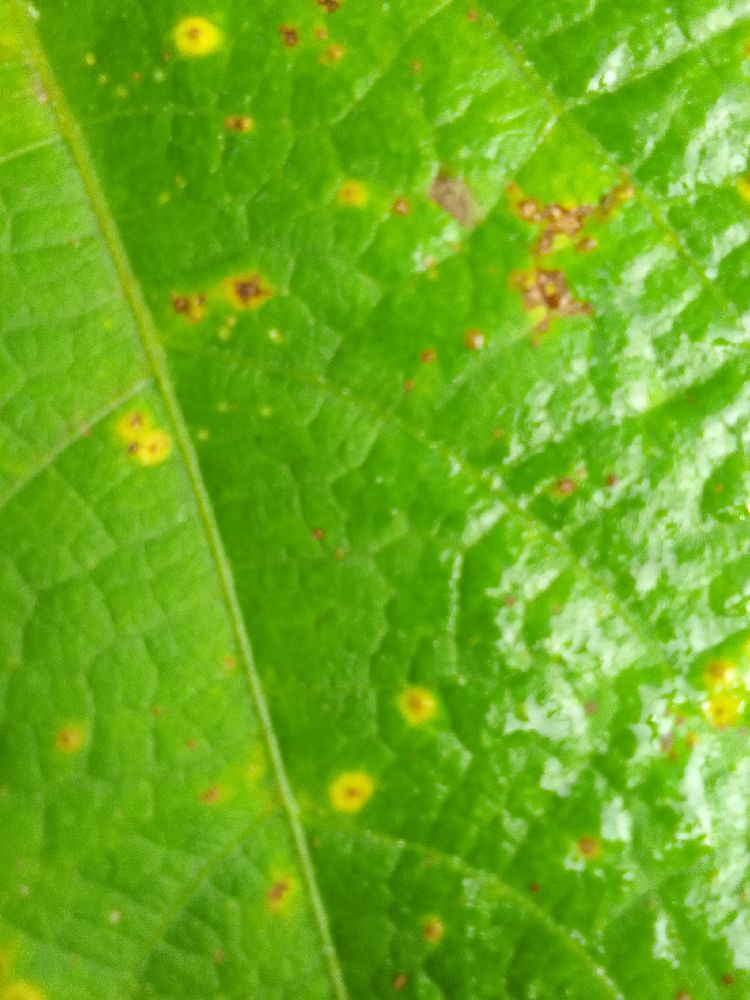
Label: rust